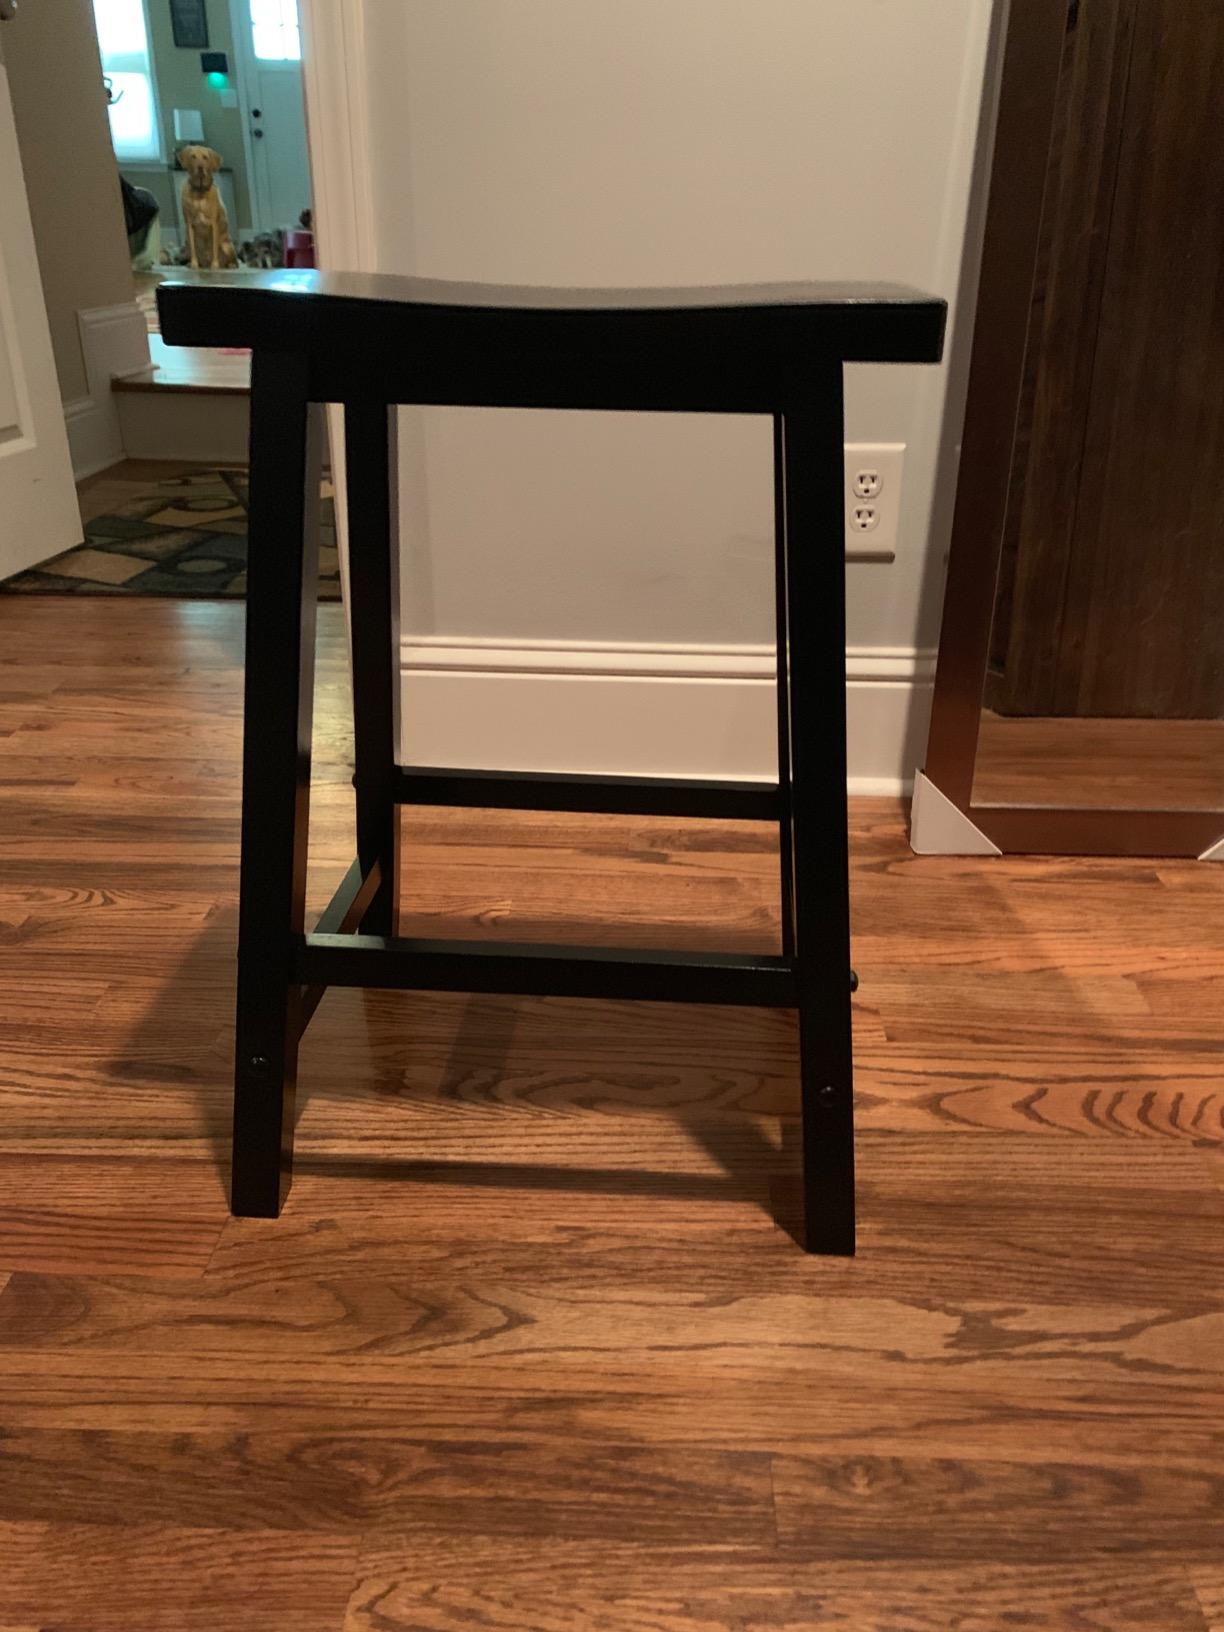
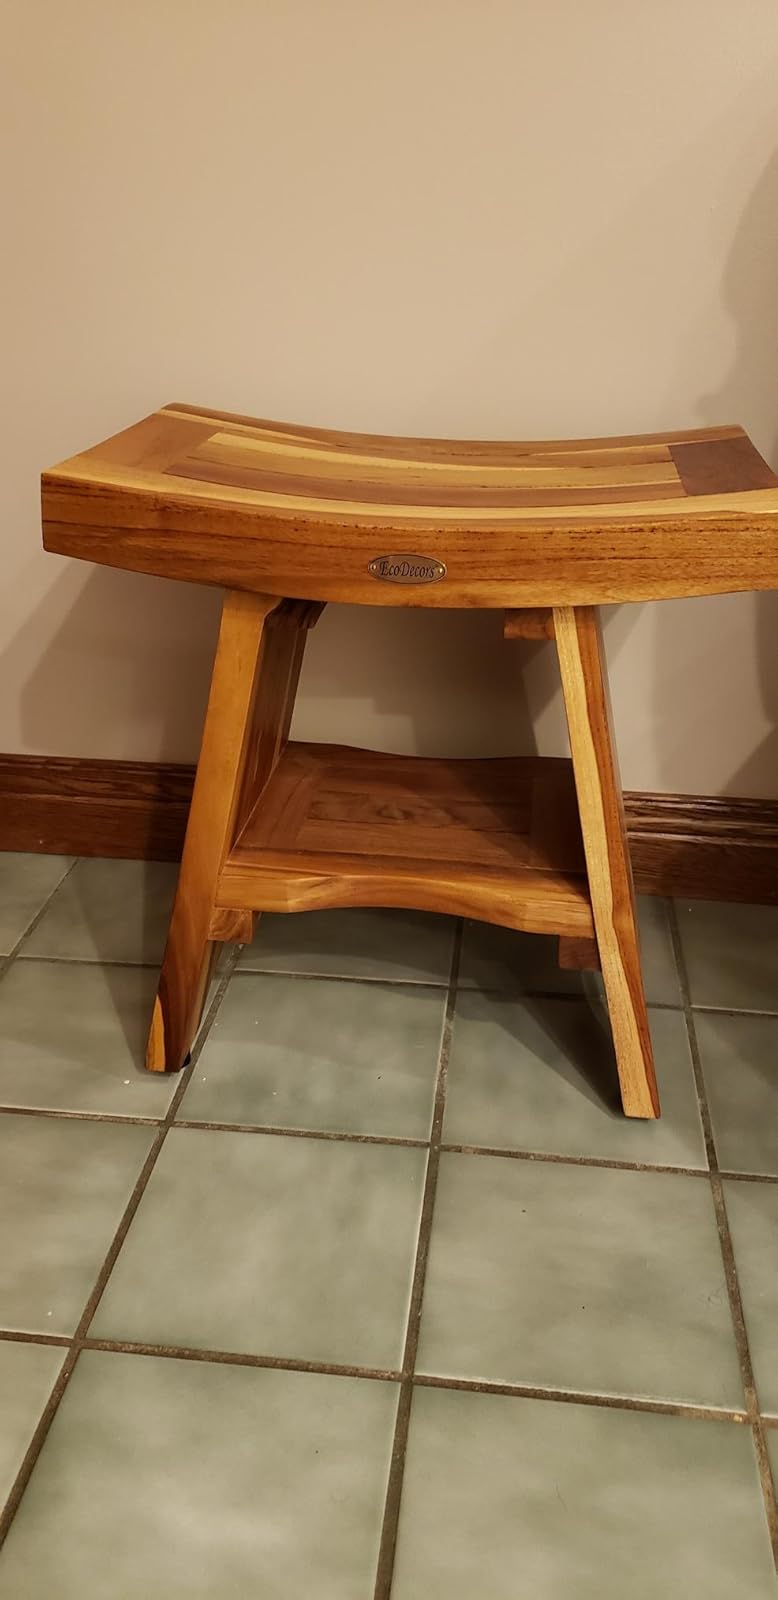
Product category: stool
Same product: no